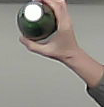
Product: sanpellegrino_water